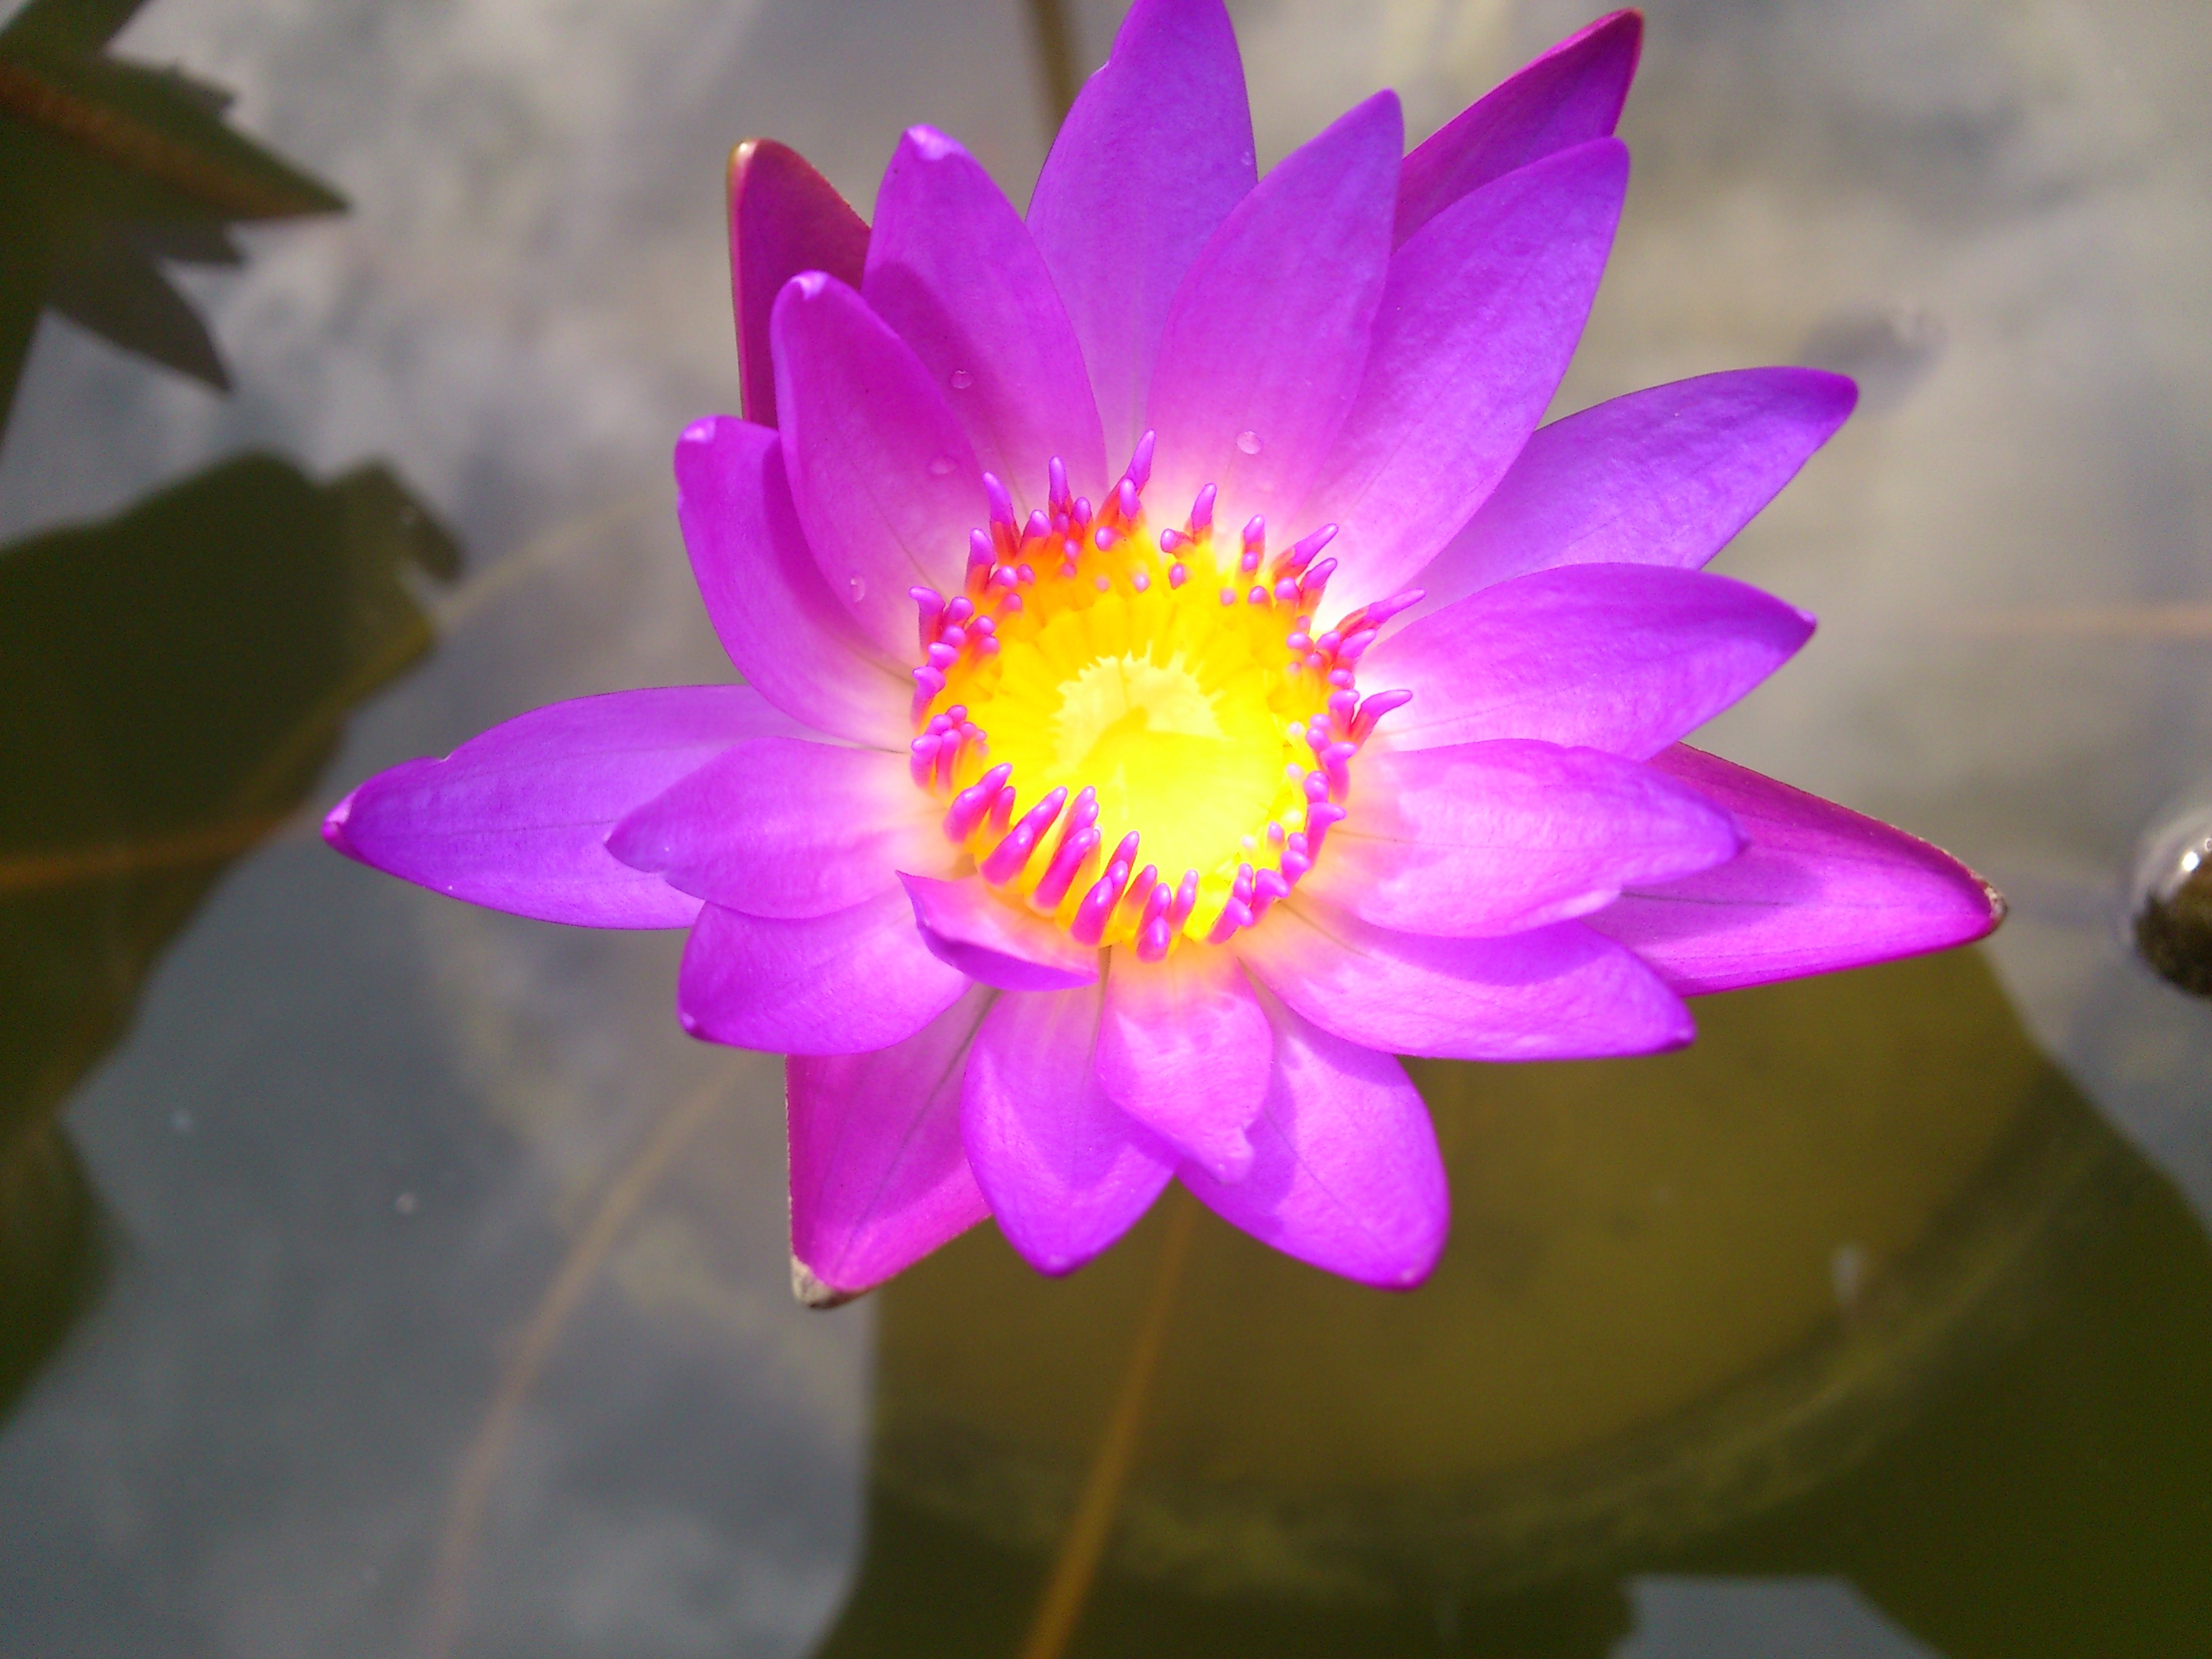
blossom, plant, flower, purple, petal, bloom, floral, botany, pink, sacred lotus, aquatic plant, flora, water lily, close up, lotus, beautiful, lily, purple flower, macro photography, flowering plant, plant stem, land plant, lotus family, hedgehog cactus, water lily water